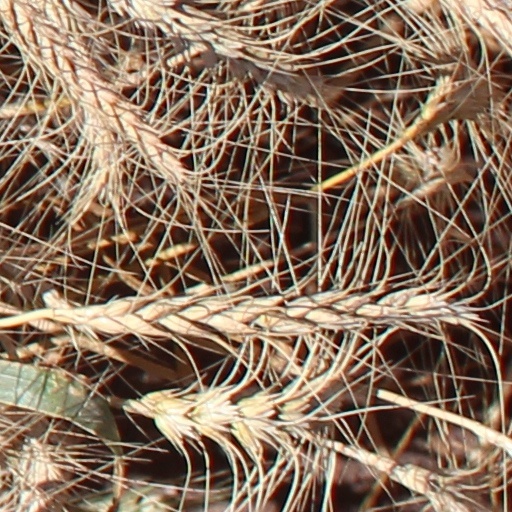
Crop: wheat